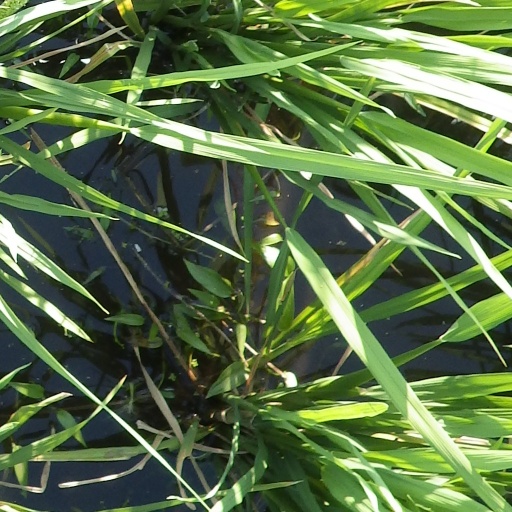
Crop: rice